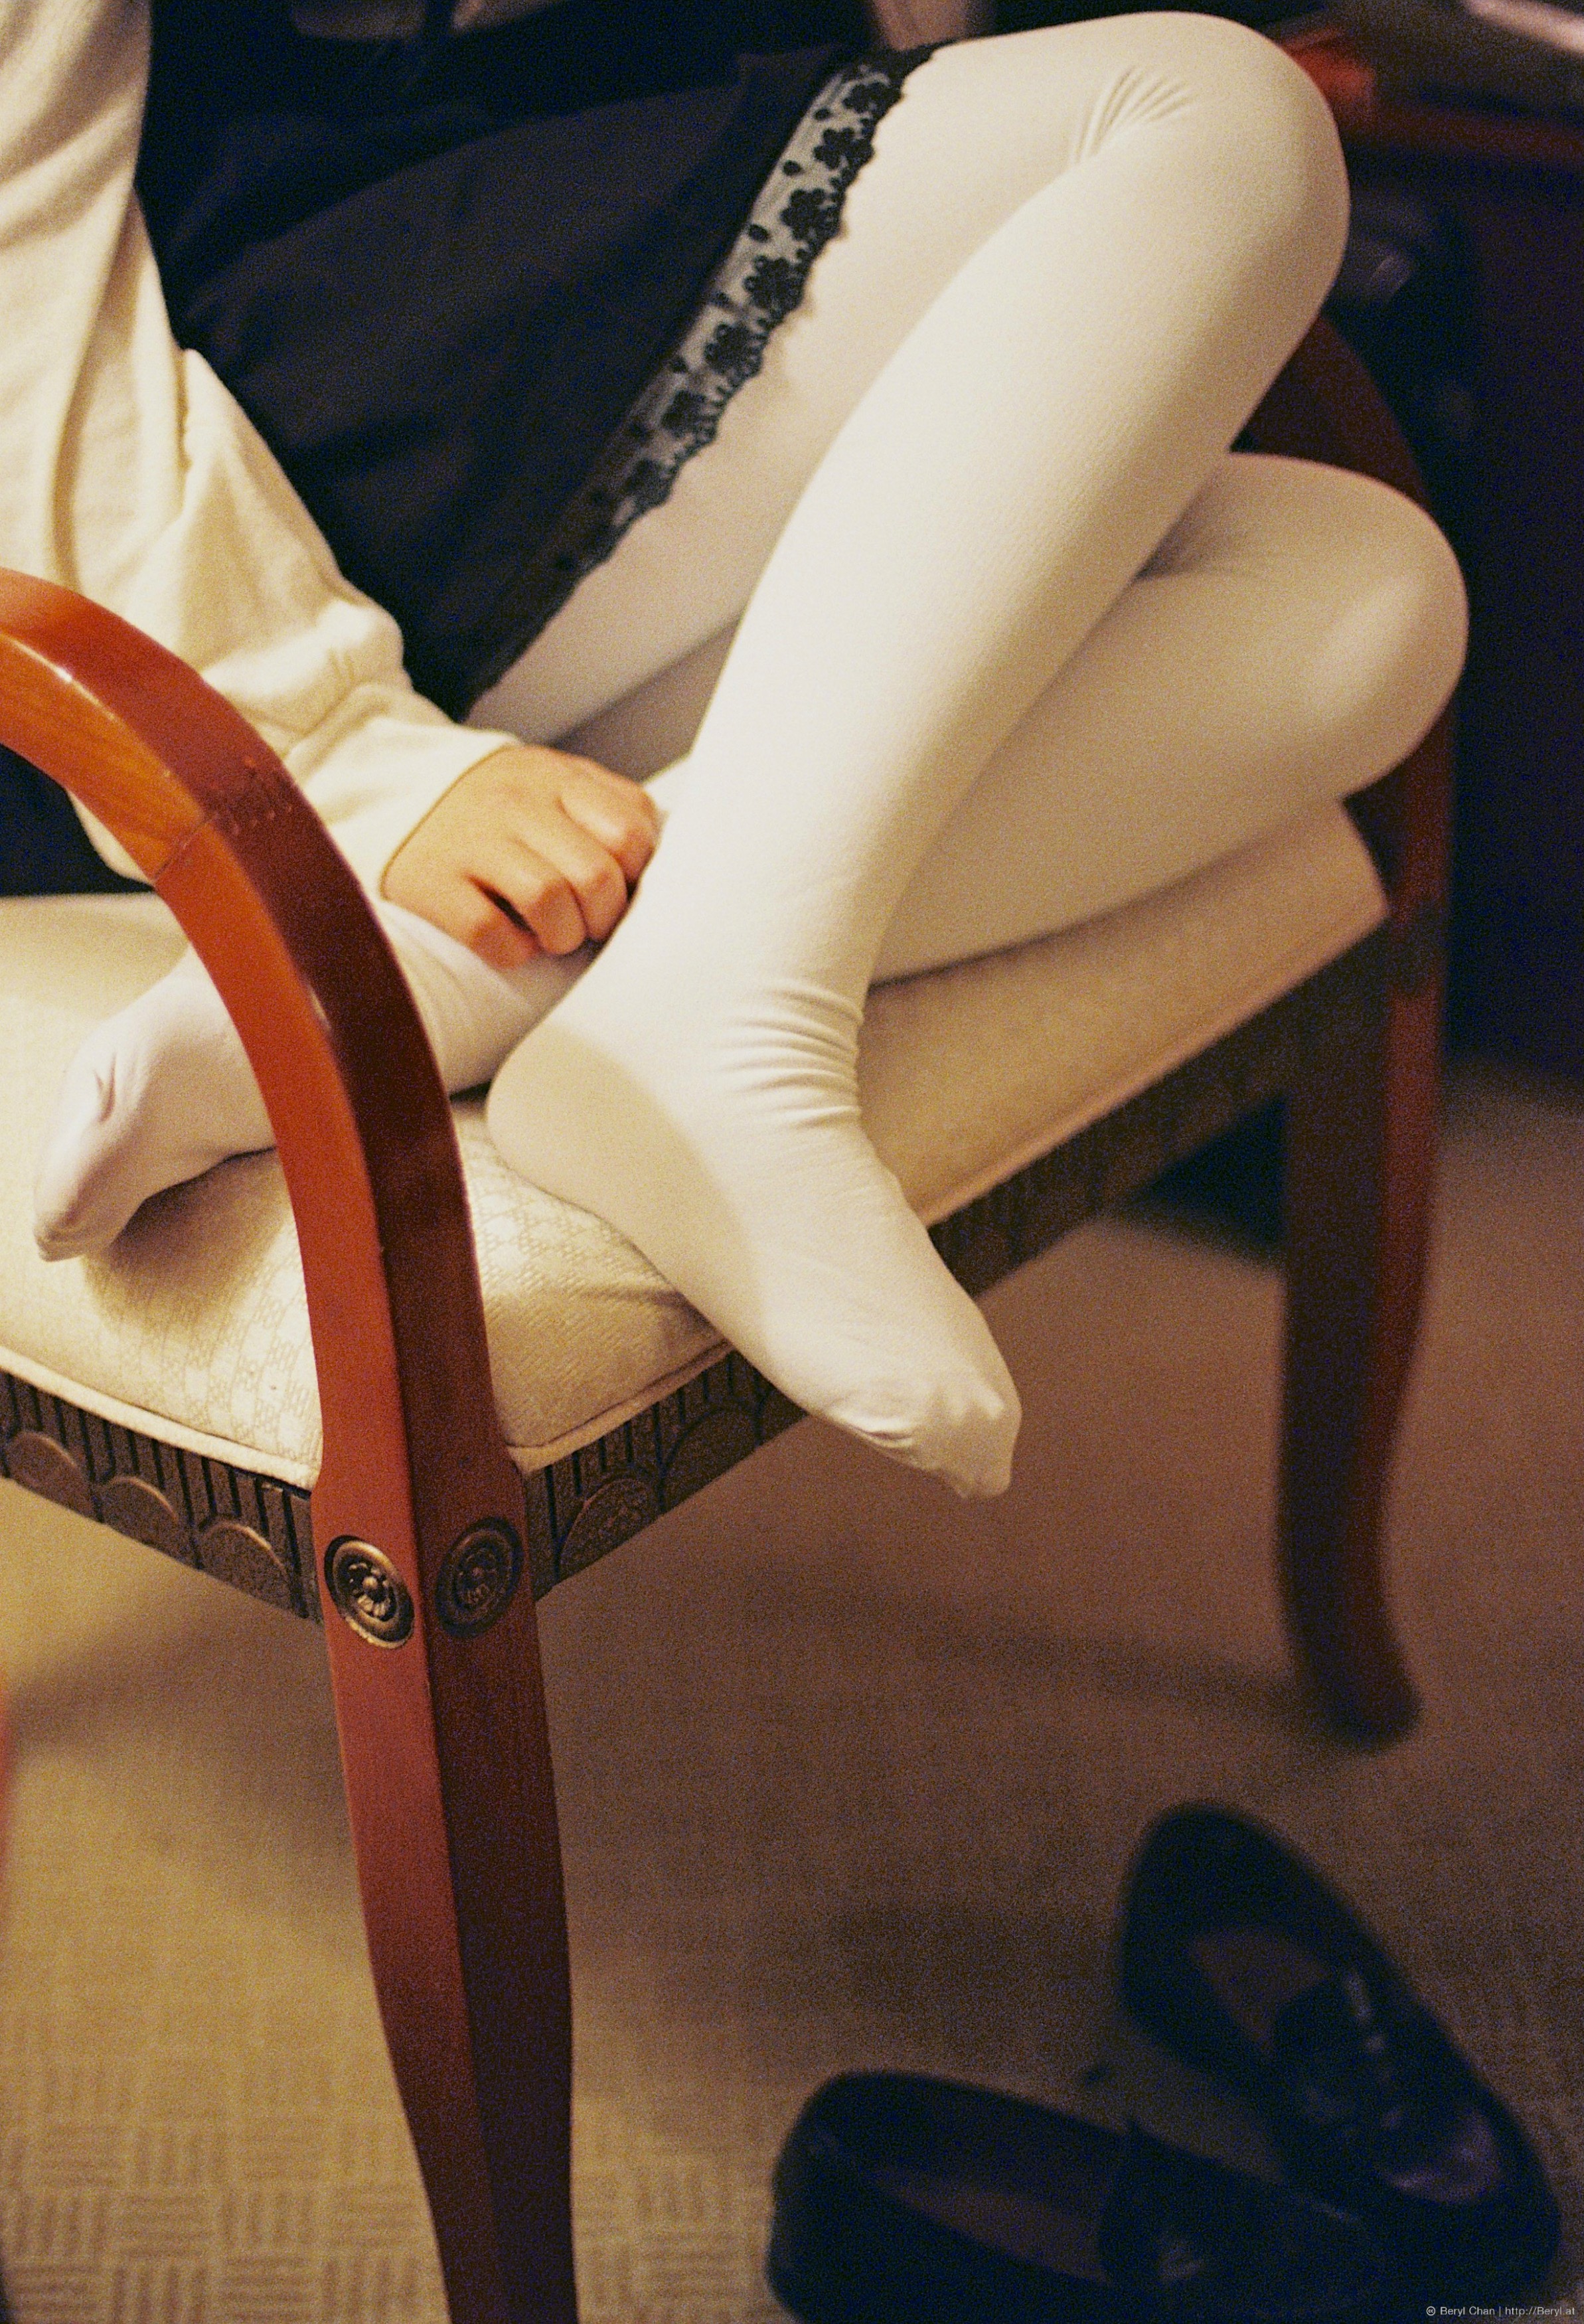
shoe, girl, white, vintage, feet, film, analog, fujifilm, leg, foot, sitting, clean, nikon, clothing, human body, shoes, 50mm, hotel, legs, thigh, footwear, faceless, socks, tights, pantyhose, teenage, xtra800, schoolgirl, nikonf3, sock, whitetights, superiaxtra800, human positions, high heeled footwear, outdoor shoe